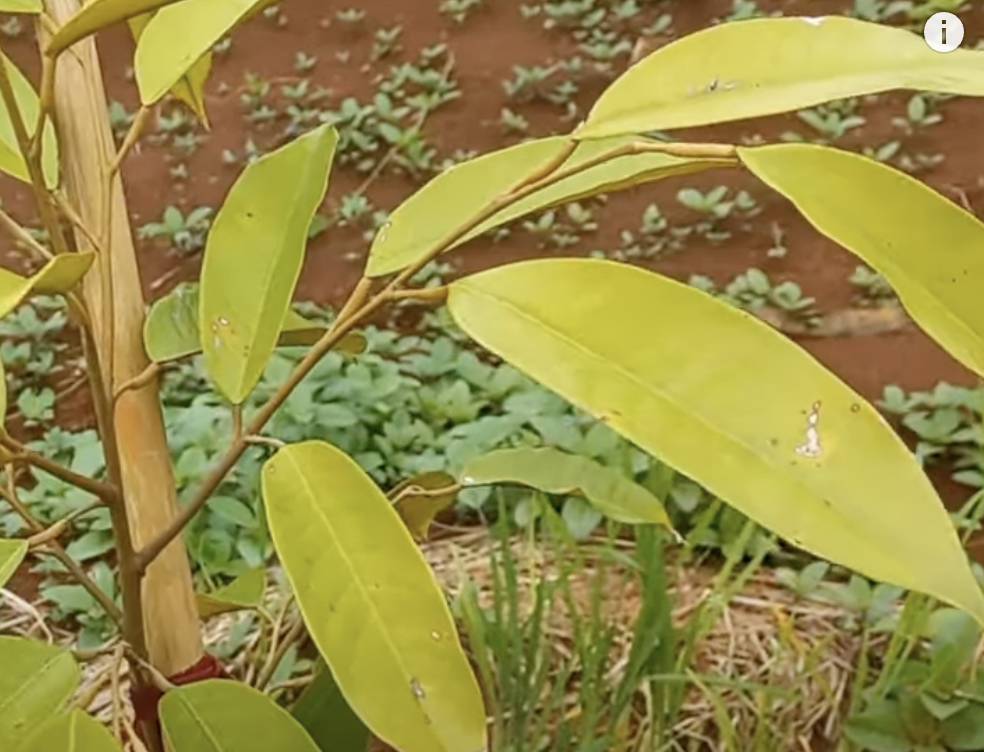
Label: yellow_leaf